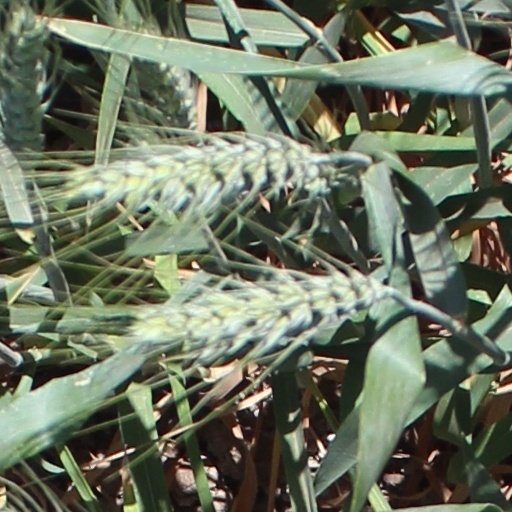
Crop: wheat